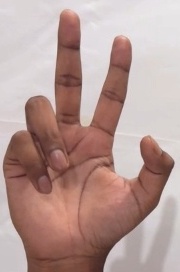
ASL sign: 3